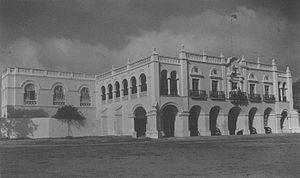
Palais du Gouverneur à Diu (1949), restauré par le Gouverneur D. Miguel de Noronha de Paiva Couceiro.
Miguel António do Carmo de Noronha de Paiva Couceiro, 4ᵉ comte de Paraty, est un militaire et administrateur colonial portugais qui a occupé le poste de gouverneur de Diu. Dans la vie civile il est industriel, dirige la "Compagnie Colonial do Búzi" au Mozambique et fonde la "Açucareira de Moçambique". Il est aussi l'auteur de plusieurs travaux à caractère historique, héraldique et généalogique.